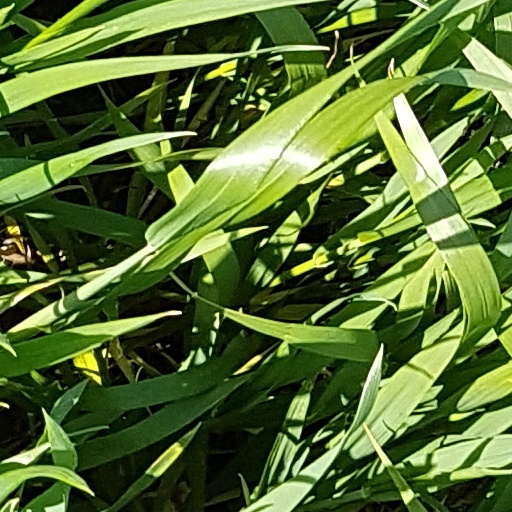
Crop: wheat